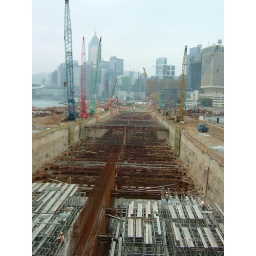
Still building on Hong Kong Island near the water front